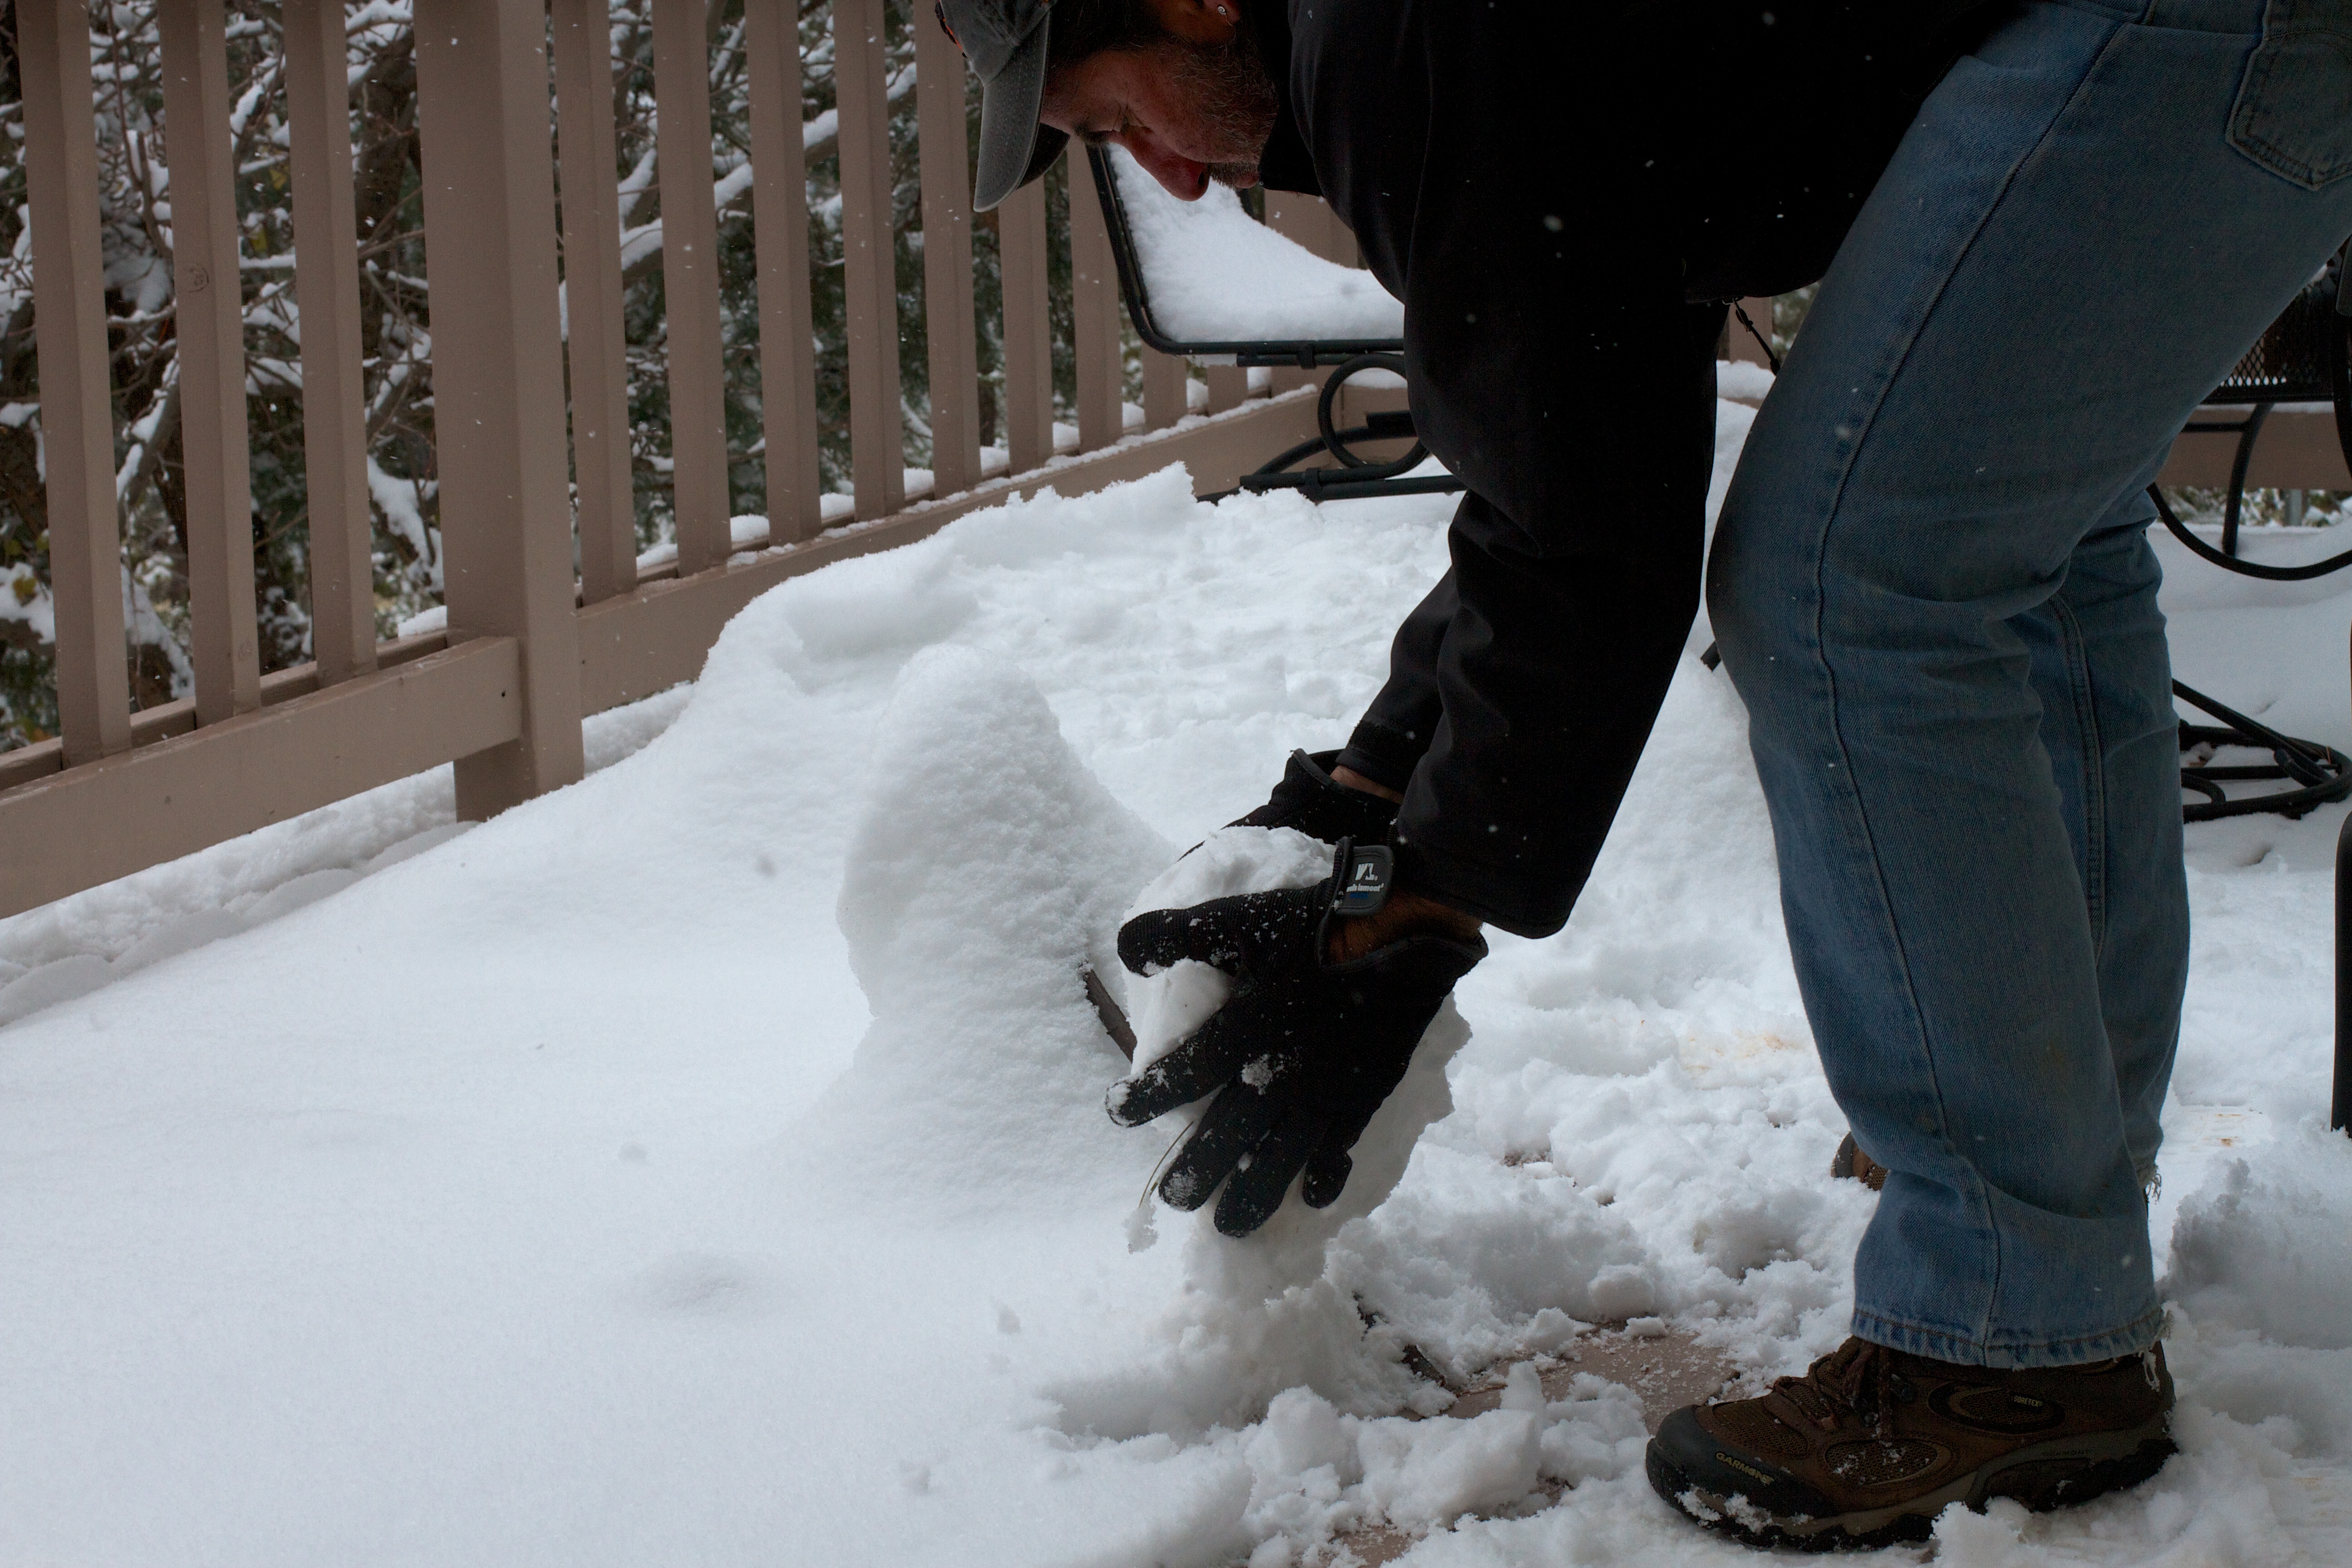
snow, winter, weather, season, footwear, snowman, blizzard, snowmonster, freezing, winter storm